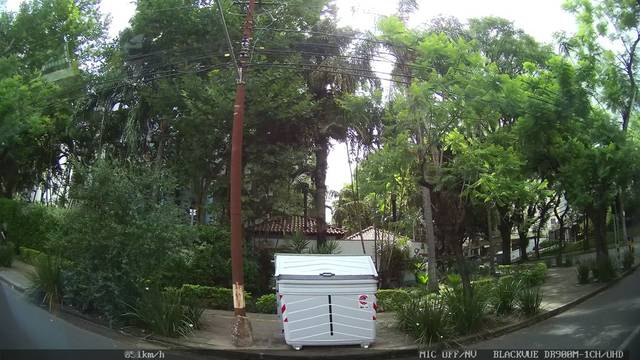
Region: Brazil
Coordinates: -30.02, -51.2